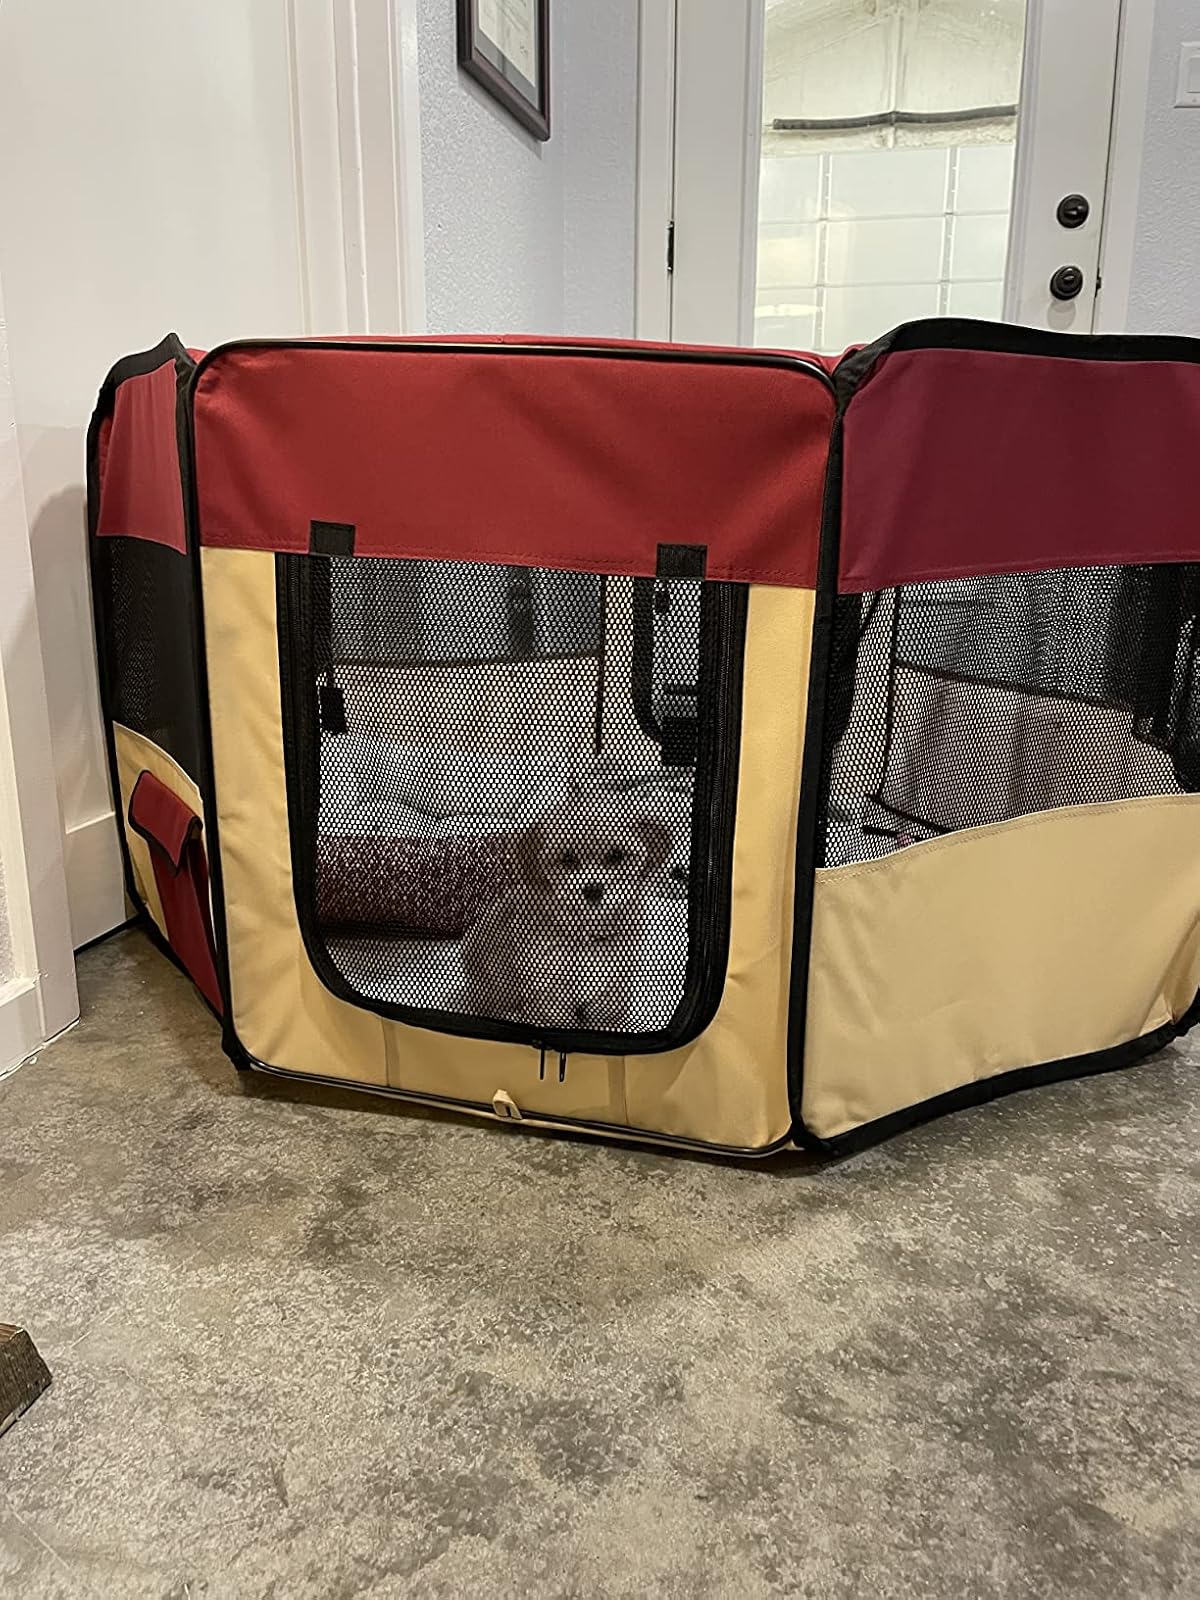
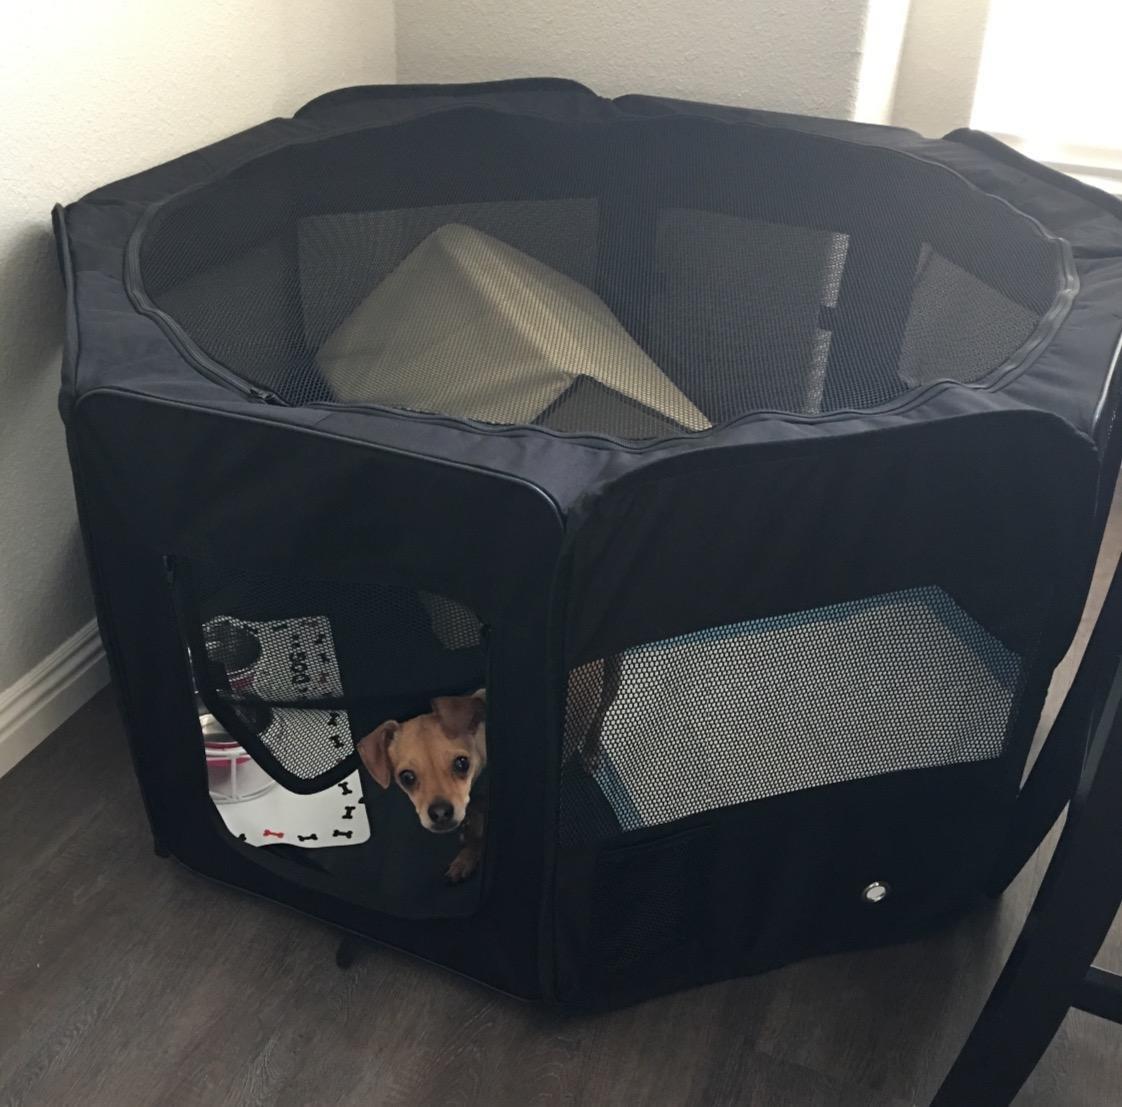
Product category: items_kennel
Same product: no